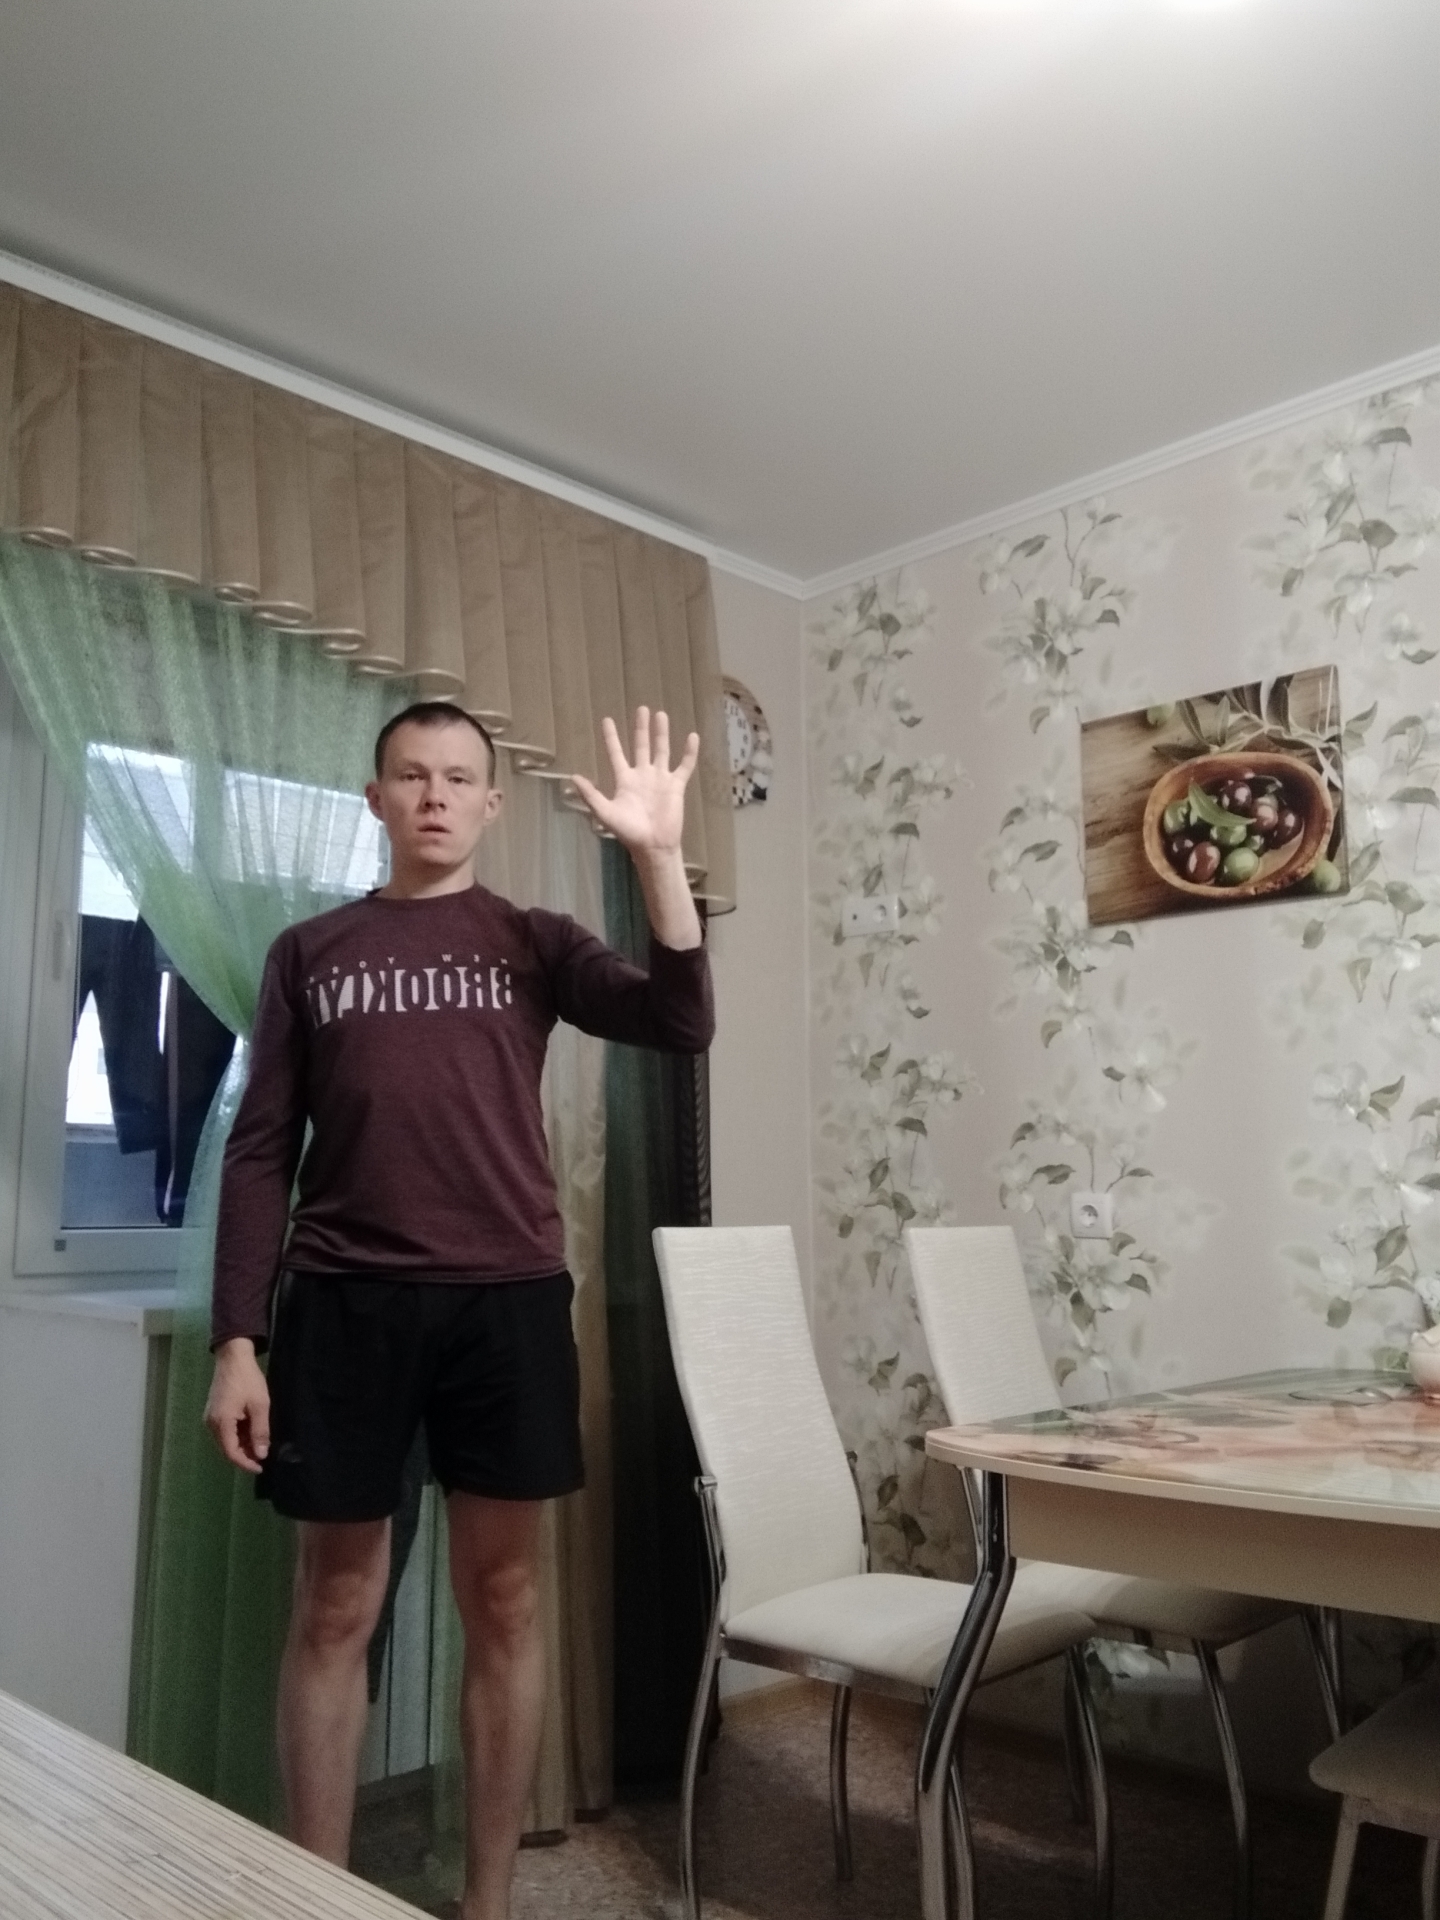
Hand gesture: palm